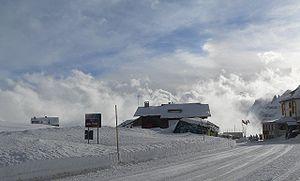
La liste des plus hauts cols routiers des Alpes italiennes est dominée par quatre cols à plus de 2 500 mètres d'altitude et 24 cols à plus de 2 000 mètres d'altitude, dont une partie ont des versants dans deux pays.
La Sellaronda est le nom donné à l'itinéraire touristique autour du groupe du Sella, dans les Dolomites, situé entre le val di Fassa, le val di Livinallongo, le val Badia et le val Gardena. Praticable par les cyclistes, randonneurs et skieurs de randonnée, l'itinéraire se parcourt également en ski alpin grâce aux remontées mécaniques.